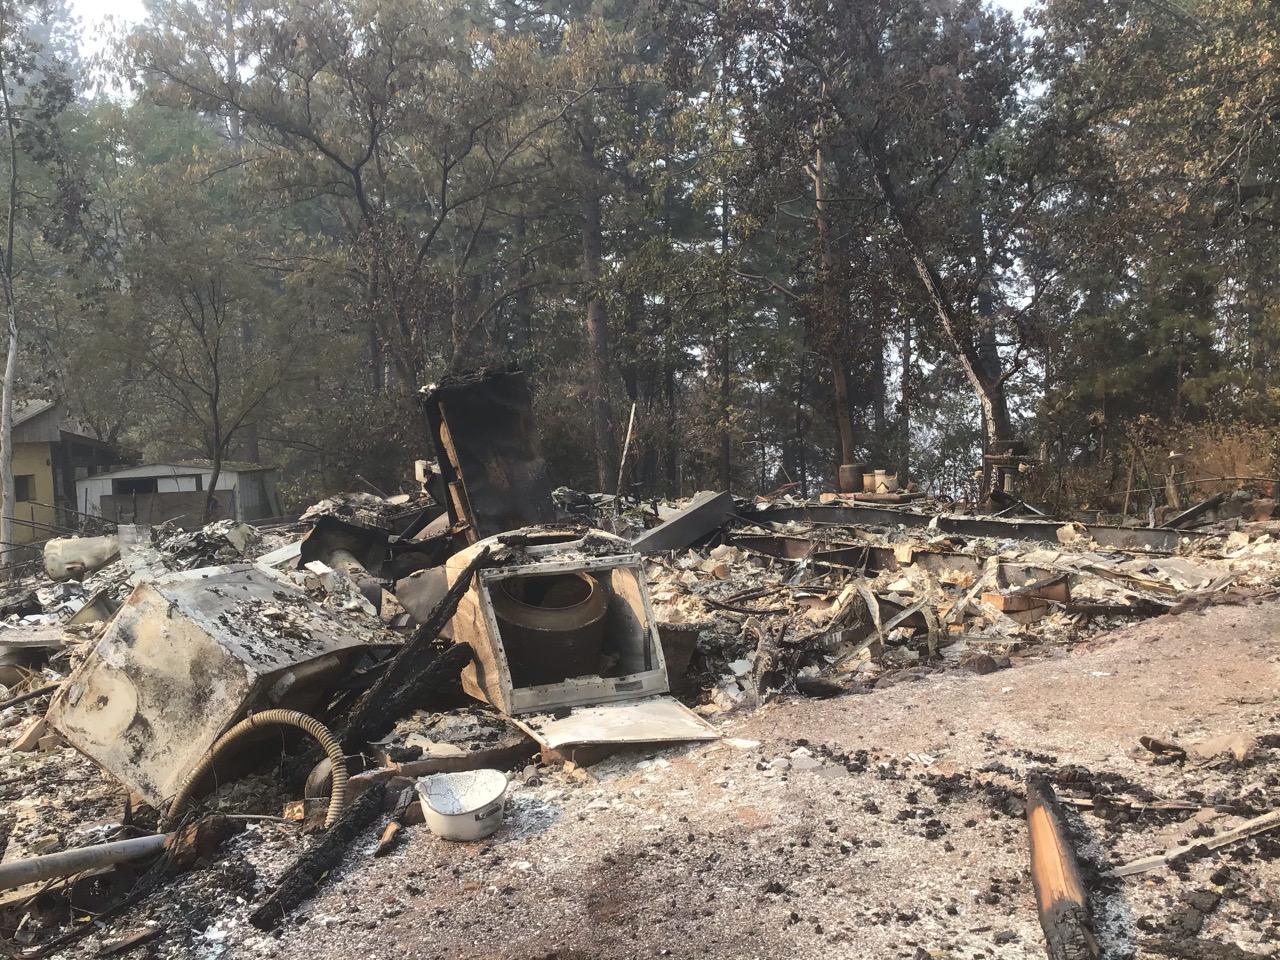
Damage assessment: destroyed